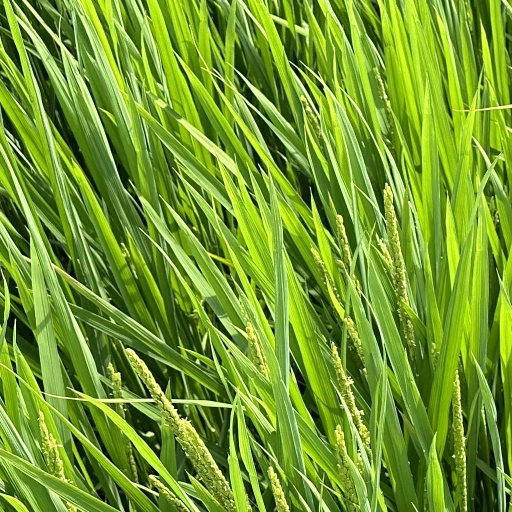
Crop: rice